Drum kit

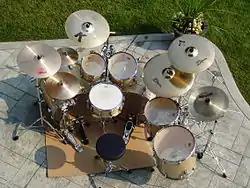
A seven-piece kit typically used for heavy metal, elaborate jazz fusion, and progressive rock, consisting of double bass drums, two-floor toms, and an extended set of cymbals (three crashes with splash and China-type).

The five-piece kit is the full-size kit and is the most common configuration for various genres and styles, including pop, rock, jazz fusion and even electronic music. It adds a third tom to the four-piece kit, making for three toms in all. A fusion kit will normally add a 14" tom, either a second floor tom or a hanging tom on a stand to the right of the bass drum; in either case, making the tom lineup 10", 12" and 14". Having three toms enables drummers to have high-, middle-, and low-pitched toms, which gives them more options for fills, solos, and breaks.